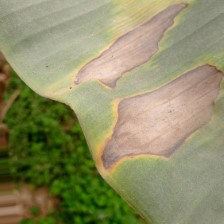
Label: cordana